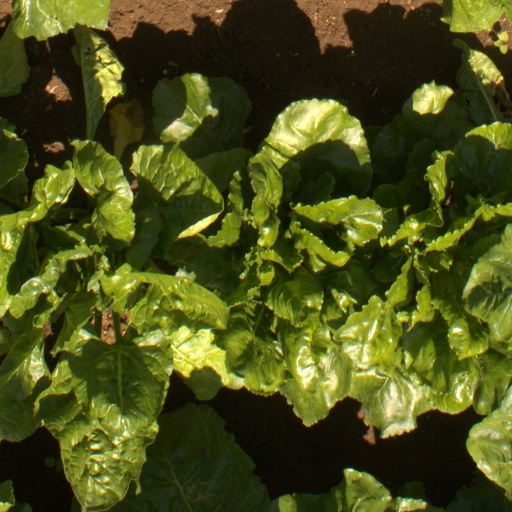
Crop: sugar beet